Trient, Switzerland

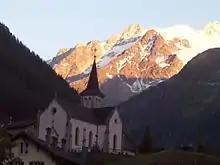
Church in Trient

From the , 107 or 82.3% were Roman Catholic, while 12 or 9.2% belonged to the Swiss Reformed Church. Of the rest of the population, there was 1 member of an Orthodox church. 2 (or about 1.54% of the population) belonged to no church, are agnostic or atheist, and 8 individuals (or about 6.15% of the population) did not answer the question.